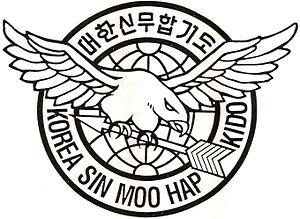
Logo d'origine
Ji Han-Jae est né à Andong, Gyeongsangbuk-do, Corée du Sud en 1936. Il est le principal réformateur du Hapkido et le fondateur du Sin Moo Hapkido.
Le Sin Moo Hapkido est un art martial dit coréen. Cependant, même si la fondation de cette discipline date de 1983 en Corée, par Ji Han-Jae, son premier lieu d'enseignement a été les États-Unis à Daly City, Californie, en 1984 d'où il s'est diffusé depuis de par le monde.